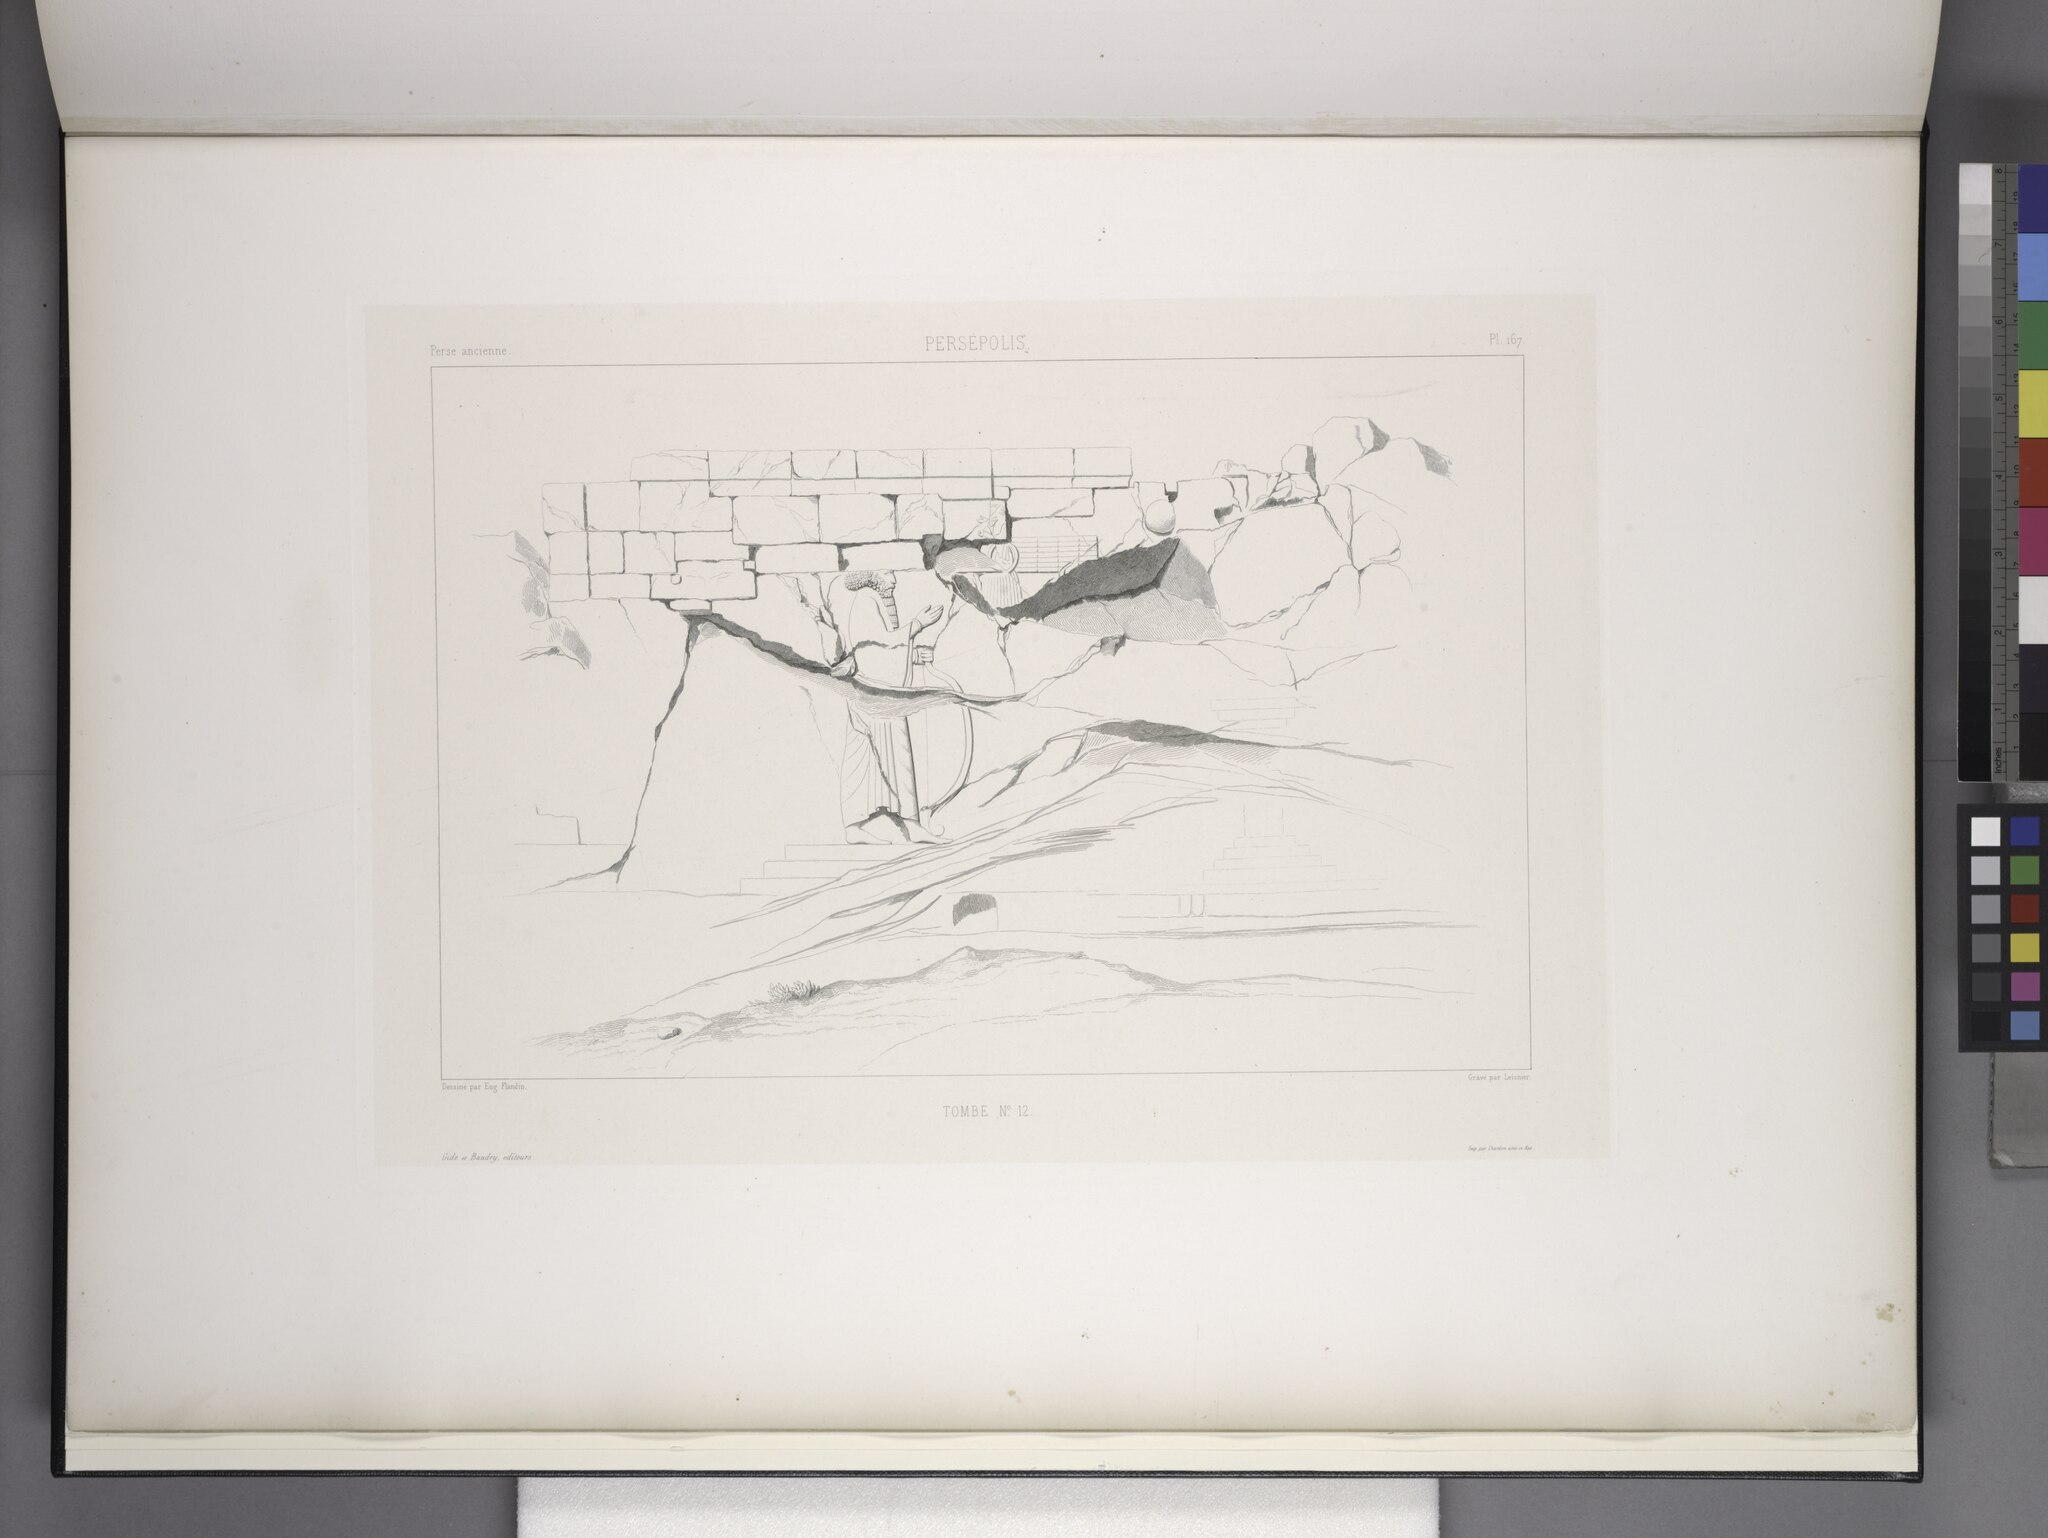
Title: Persépolis. Tombe no. 12. (Bas-relief.) (NYPL b12482496-1542880)
Description: Persépolis. Tombe no. 12. (Bas-relief.)
Date: 1851
Categories: Unfinished Tomb of Darius III, Images uploaded by Fæ, PD-old-100-expired, PD-scan (PD-old-auto-expired), Images from the New York Public Library, CC-PD-Mark, Media needing category review as of 27 October 2016, Persepolis in the 19th century, Voyage en Perse, PD-old missing SDC copyright status, Illustrations of Persepolis